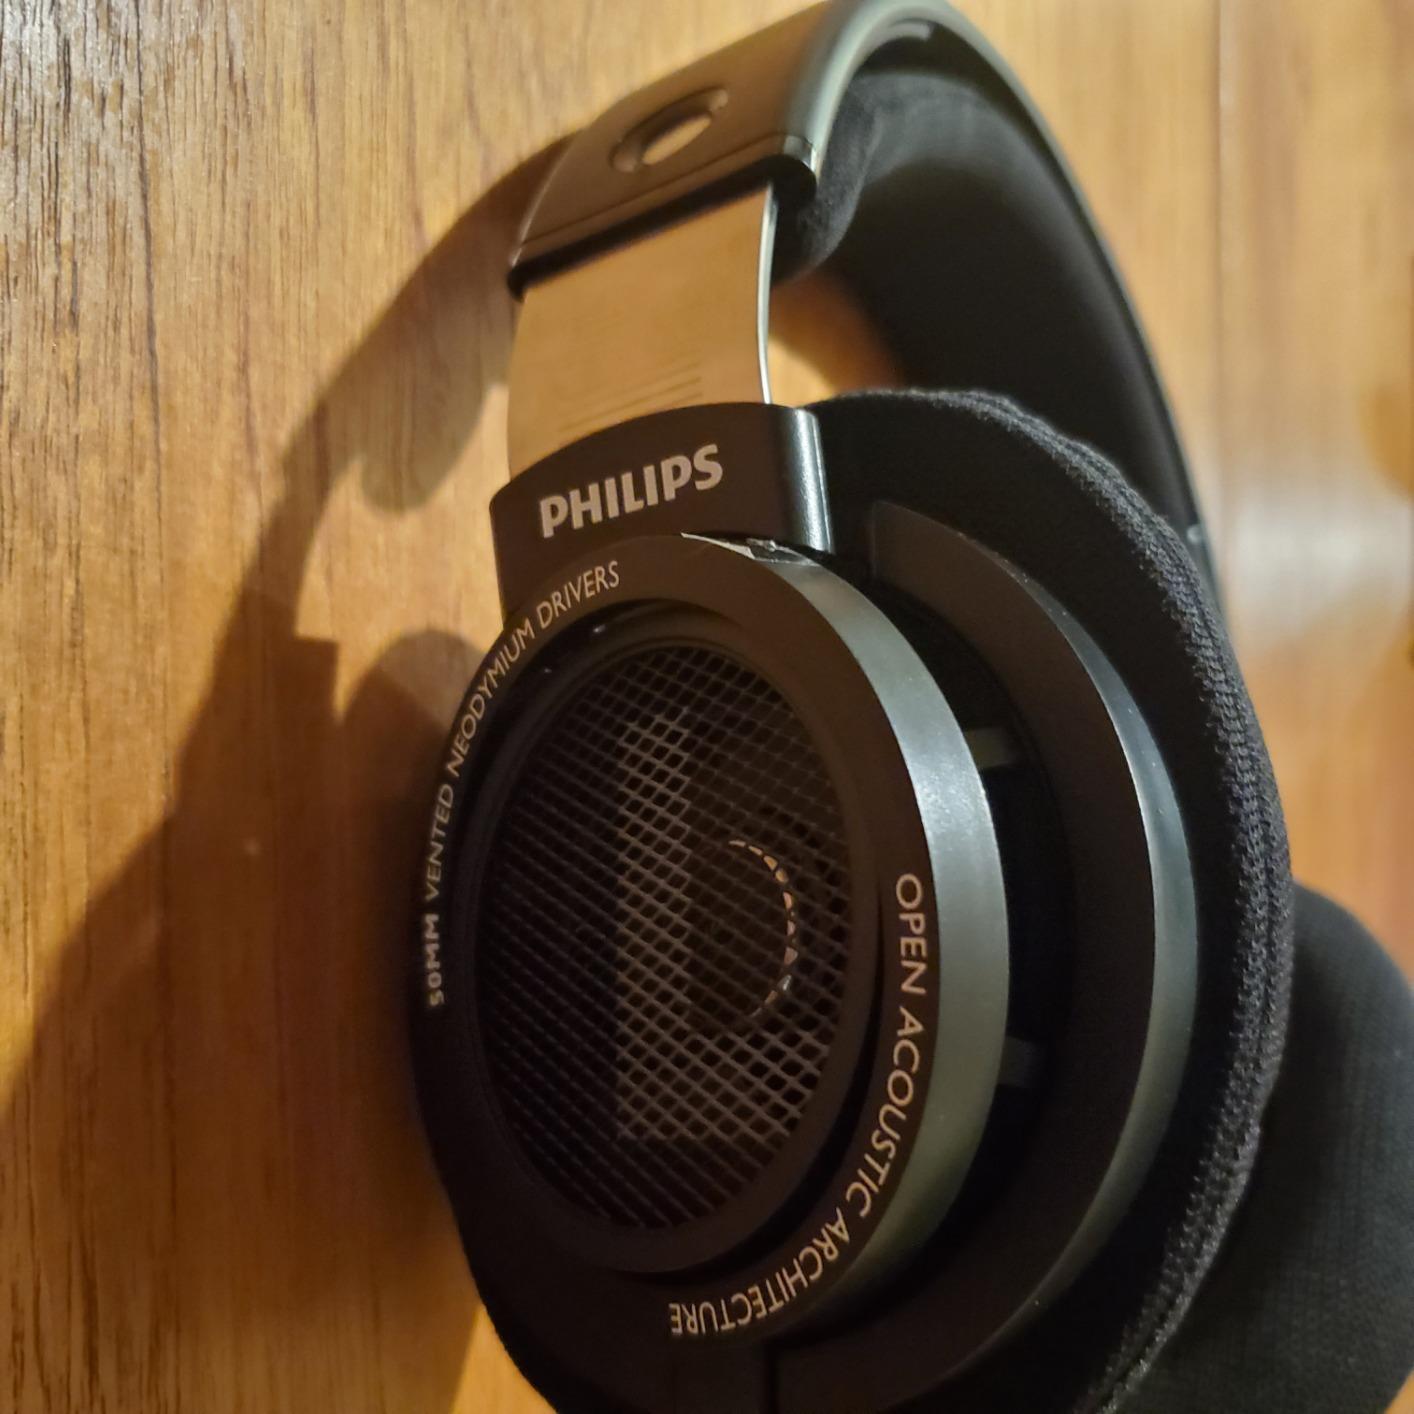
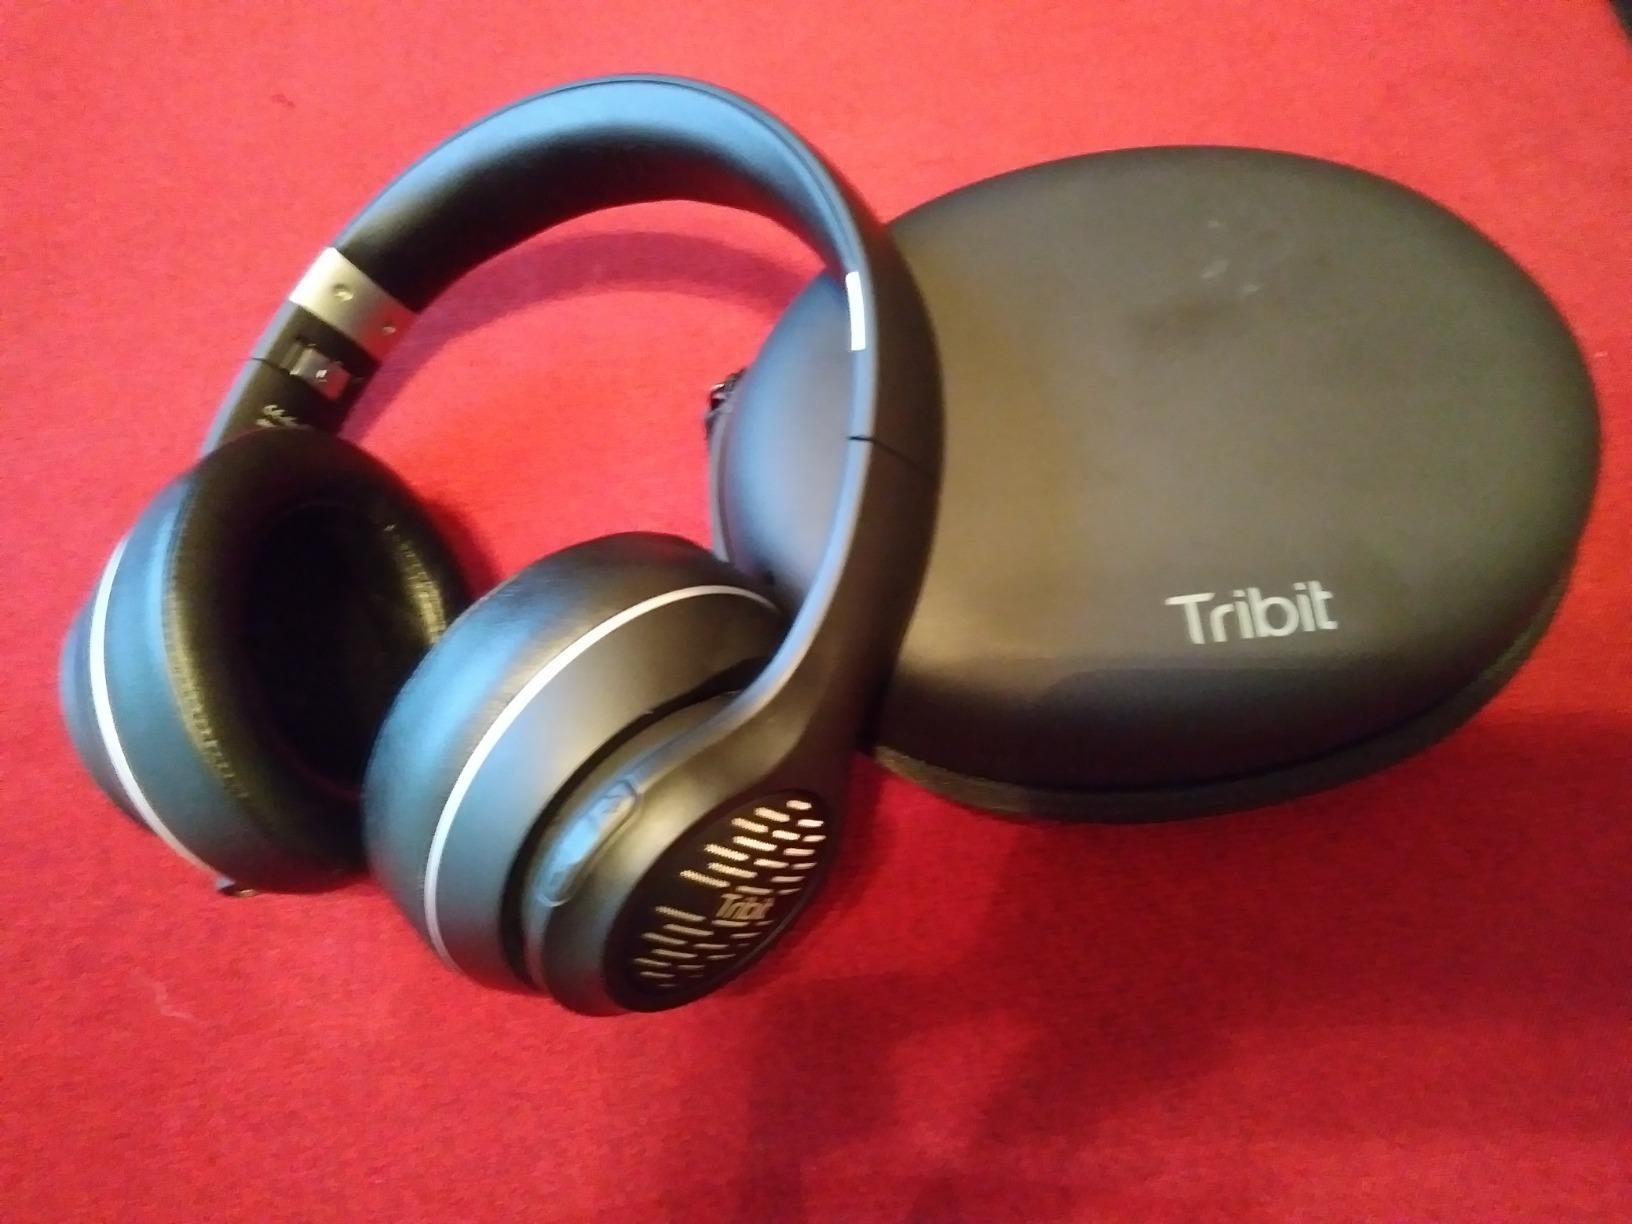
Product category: headphones
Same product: no